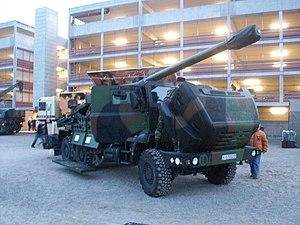
Présentation de véhicules de l'armée française devant Rivétoile, Strasbourg
Le Renault Sherpa 15 est un camion tactique à capot fabriqué par Renault Trucks Defense qui n'est plus produit aujourd'hui.